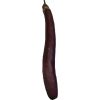
Label: Eggplant long 1